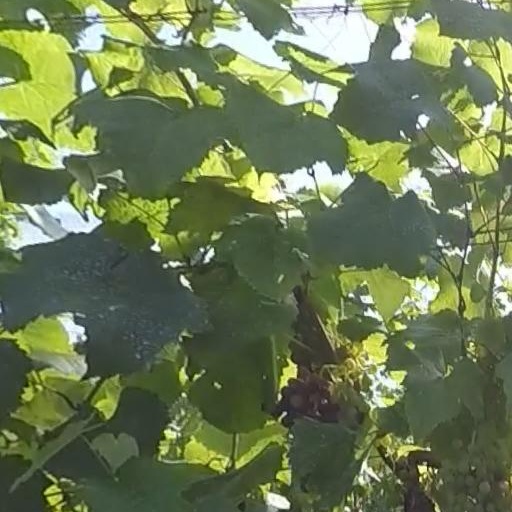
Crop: grape